Alain Perrin

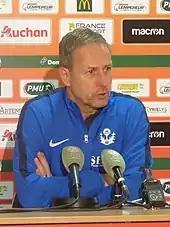
Perrin as manager of Nancy in 2019

Perrin began his coaching career at Nancy in 1983, as junior coach to Arsène Wenger. He built up a reputation as a talented young coach whilst at the club, and was appointed to run the club's academy.